Kakyūsei

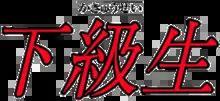

is a dating sim series by ELF Corporation originally created by Masato Hiruta, as a spin-off of the "Dōkyūsei" series. "Kakyūsei" was released on PC-98 in 1996, MS-DOS and Sega Saturn in 1997, Microsoft Windows in 1998 and Mac OS in 2000. A sequel, "Kakyūsei 2", wss released for Windows in 2004.